Tahjere McCall

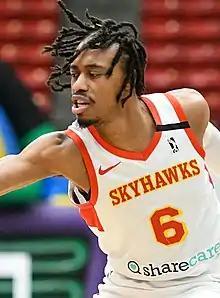
McCall with the College Park Skyhawks in 2020

After going undrafted in 2017 NBA draft, McCall joined the Brooklyn Nets for the 2017 NBA Summer League and would join them for training camp. McCall played two seasons with the Nets NBA G League affiliate in Long Island. On February 26, 2019, he signed a 10-day contract with the Brooklyn Nets. McCall re-joined the Long Island Nets after the conclusion of his 10-day contract with the Brooklyn Nets.